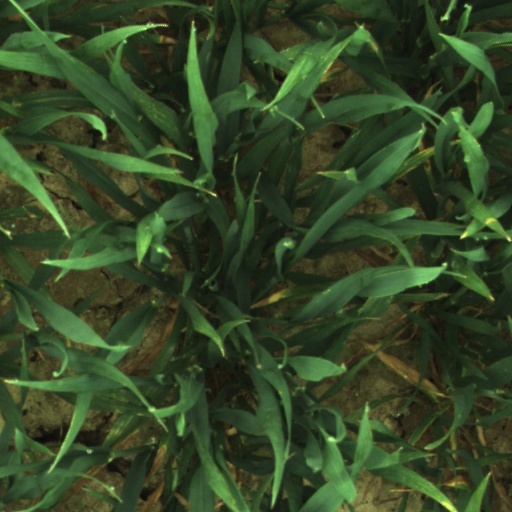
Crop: wheat